Gérard Kleinermann

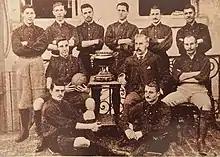
Kleinermann (standing, first from right) in 1896

Gérard Kleinermann (15 November 1876 – 13 February 1962) was a Belgian footballer who played as a goalkeeper for Belgian clubs FC Liégeois between 1896 and 1900.